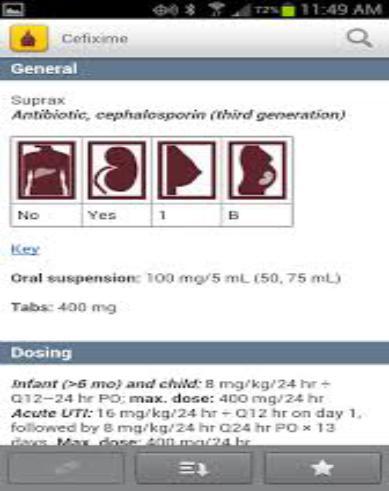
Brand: Apiretal
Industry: Medical